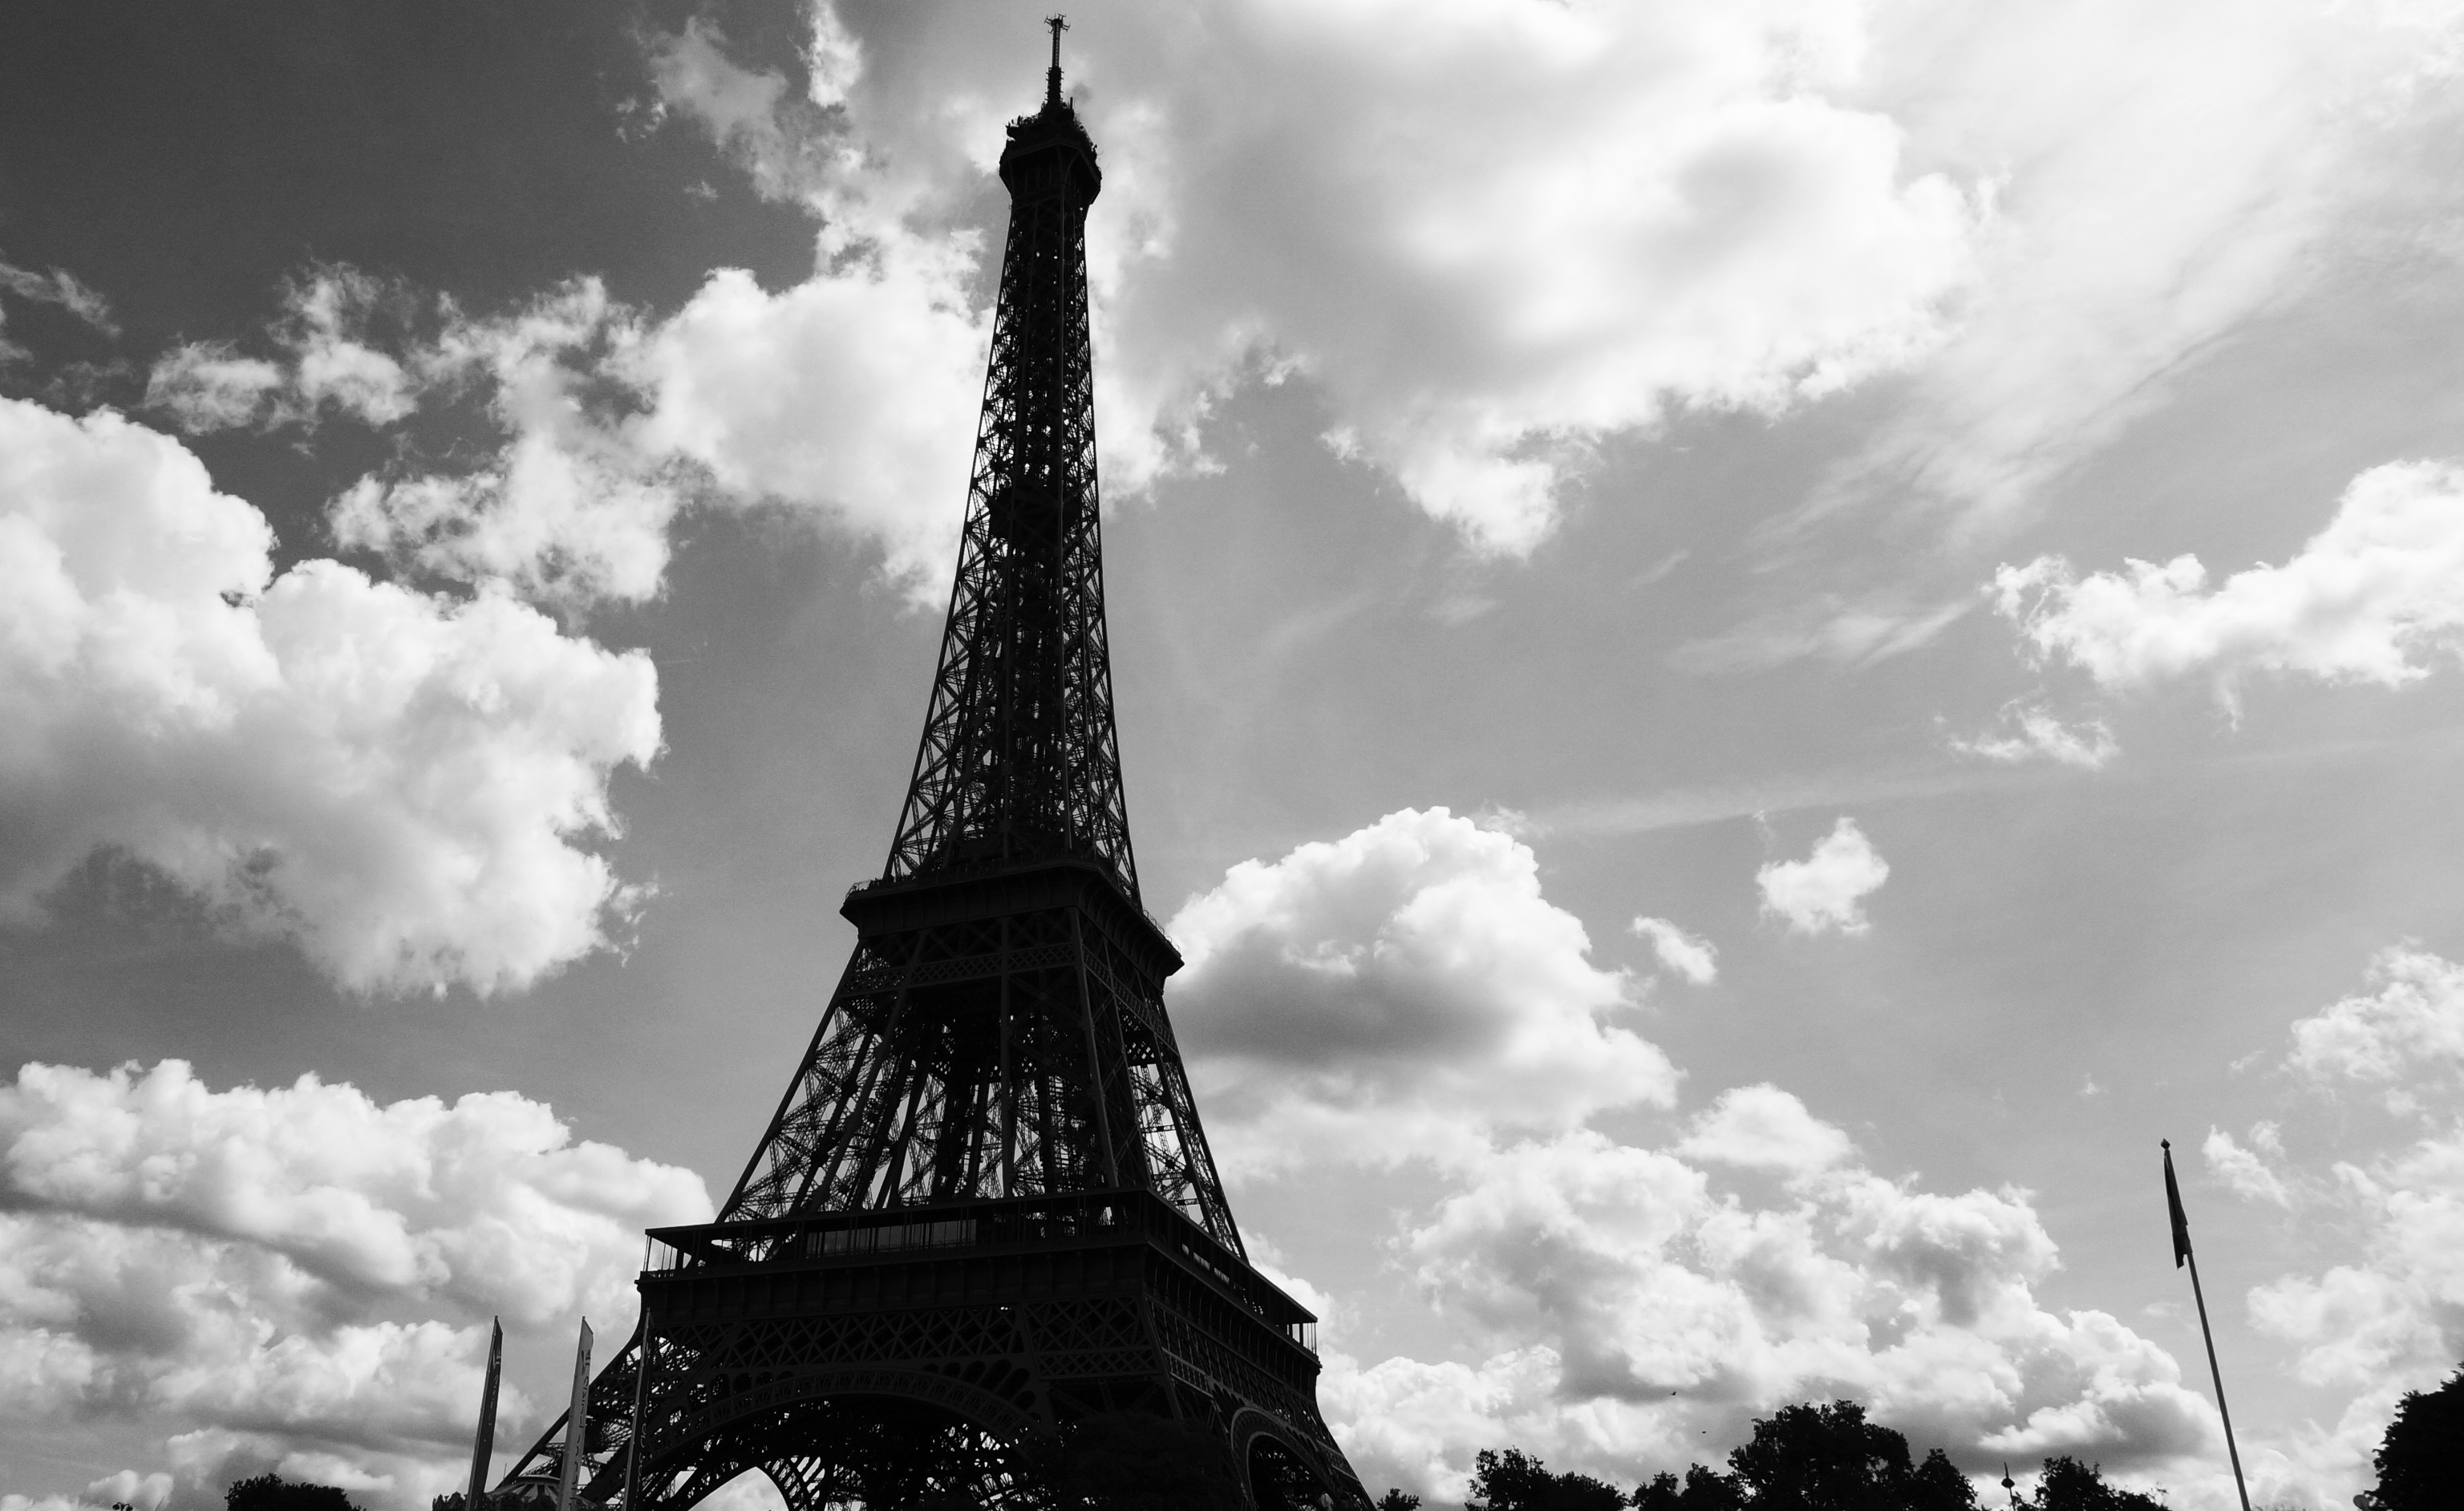
cloud, black and white, sky, eiffel tower, monument, france, statue, tower, landmark, monochrome, places of interest, clouds, temple, spire, steeple, meteorological phenomenon, monochrome photography